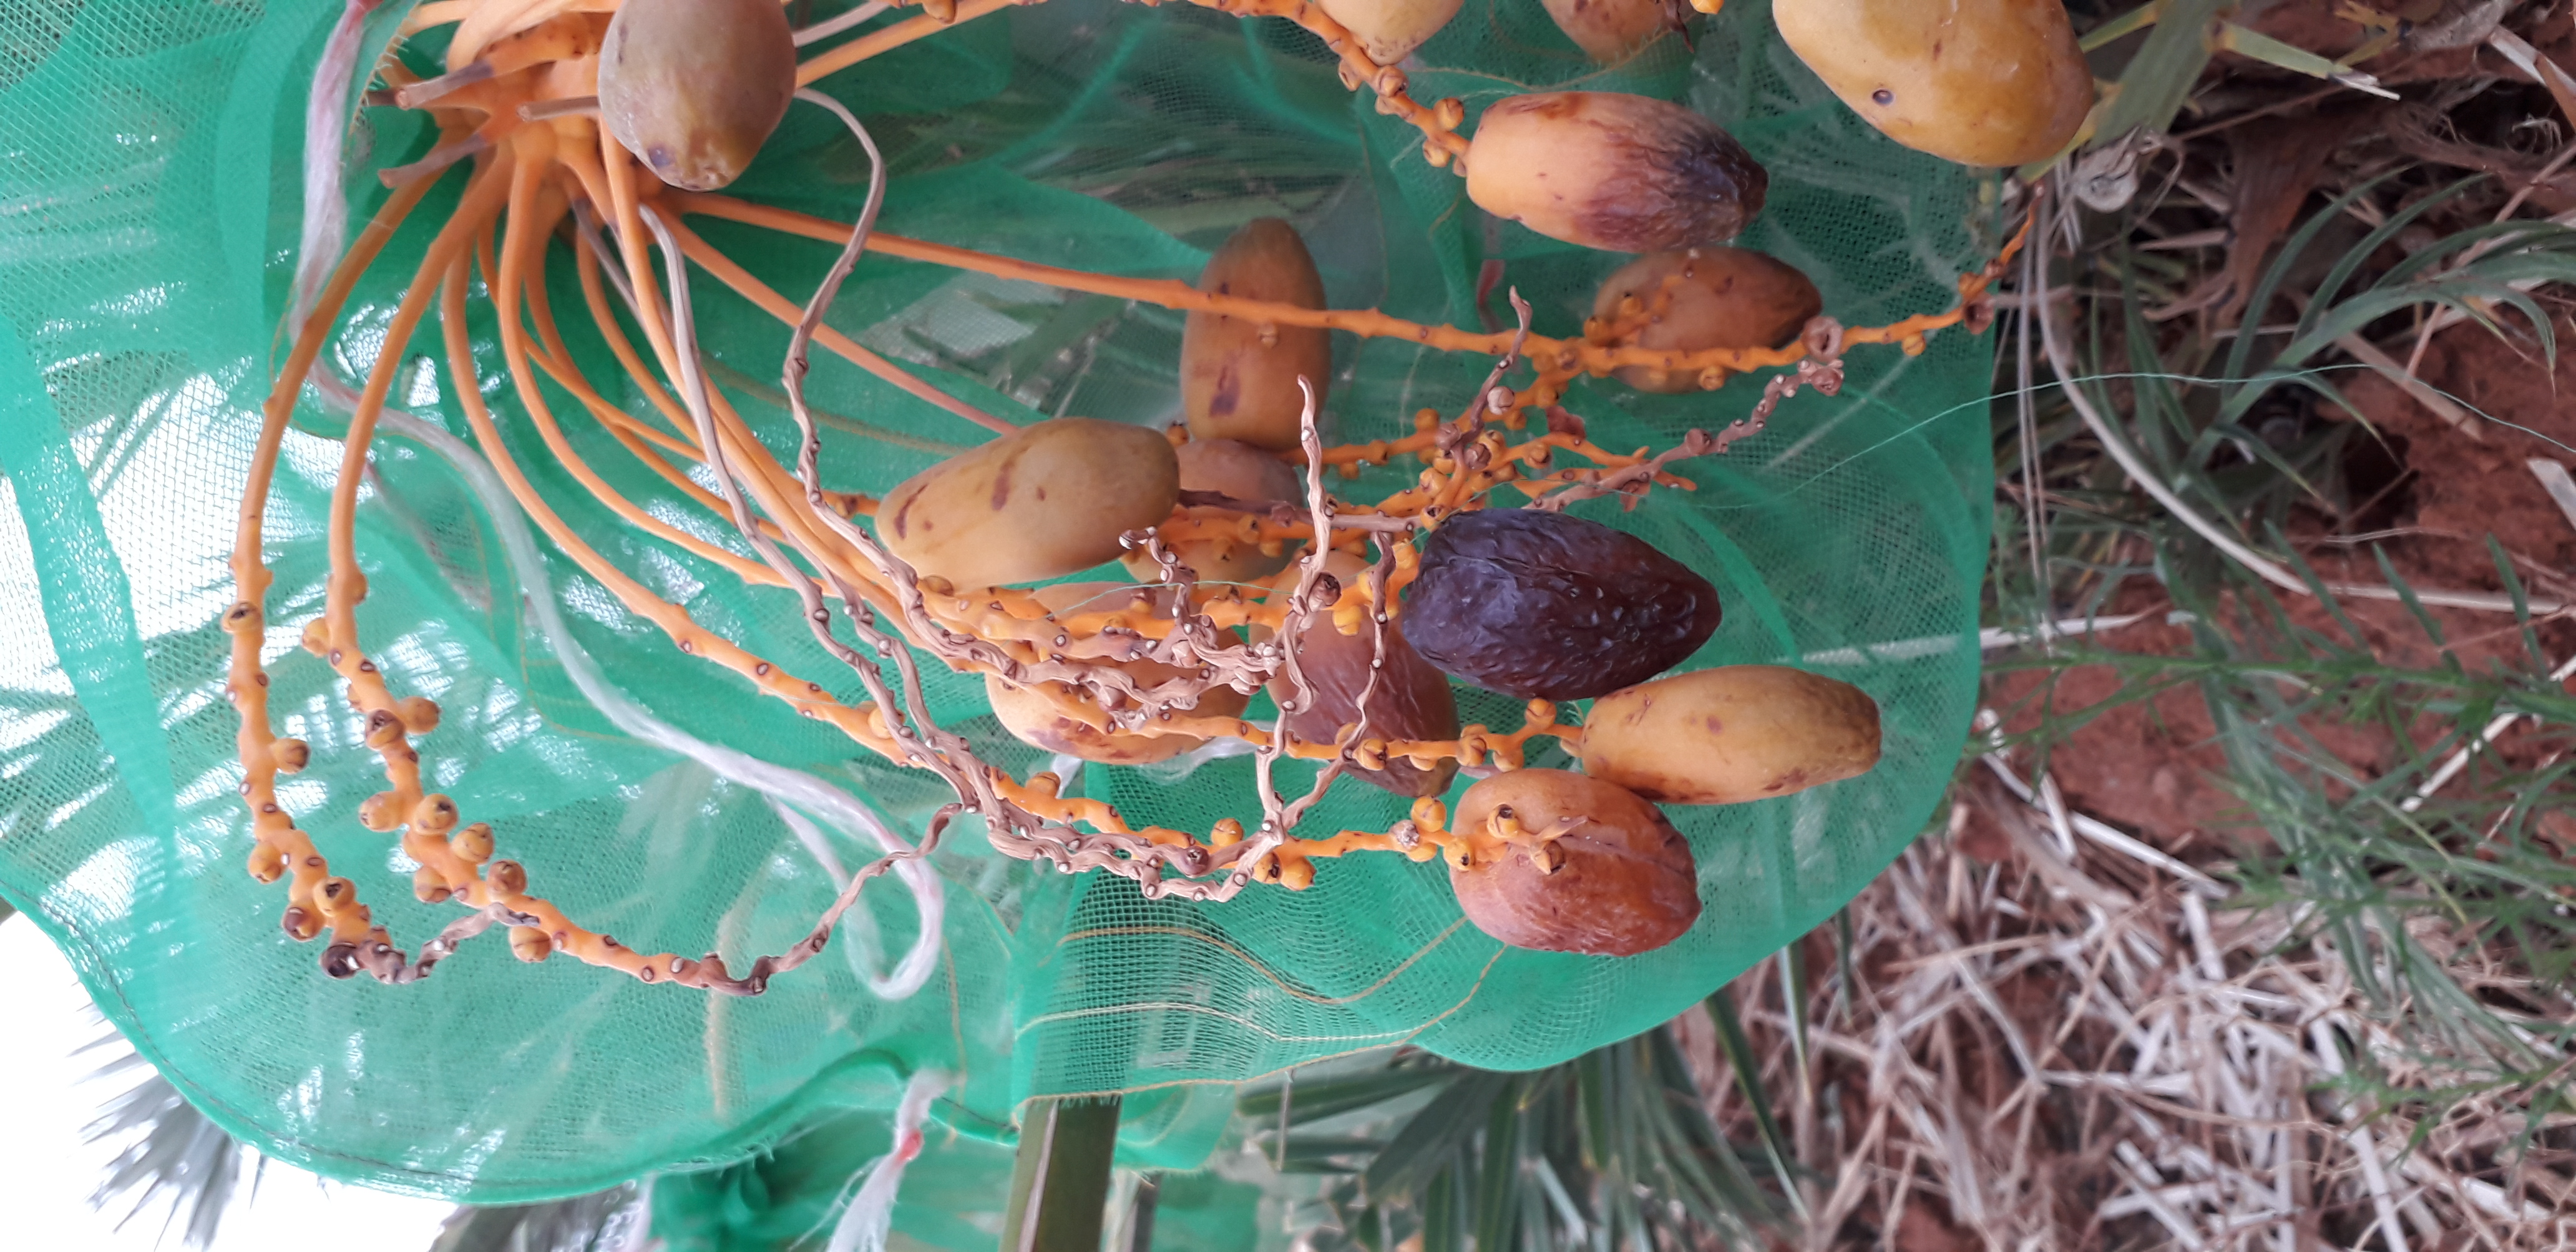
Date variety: Boumajhoul